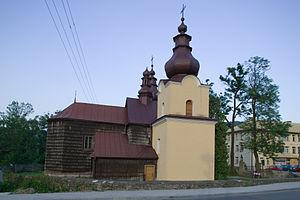
Ropa est une localité polonaise, siège de la gmina de Ropa, située dans le powiat de Gorlice en voïvodie de Petite-Pologne.